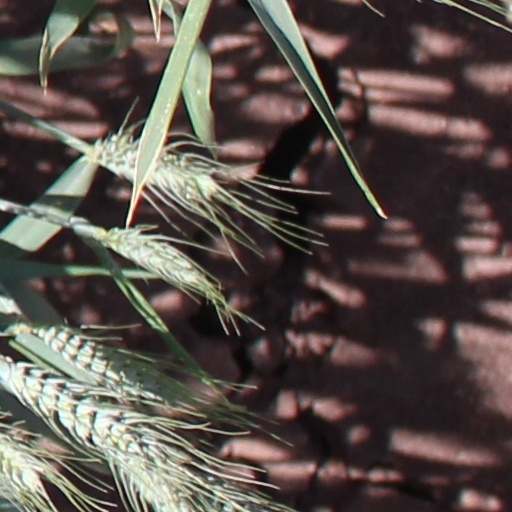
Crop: wheat